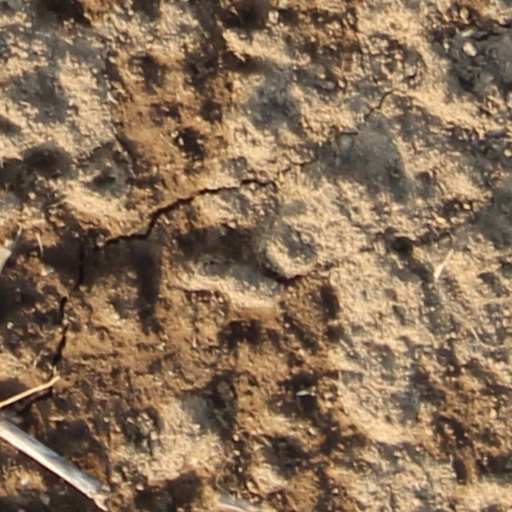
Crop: wheat